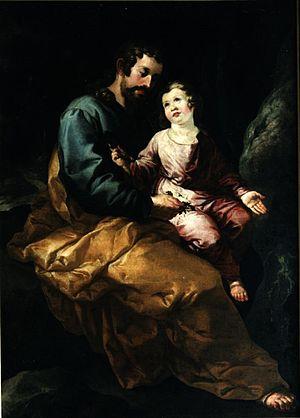
Joseph est un personnage juif qui apparaît pour la première fois dans l'Évangile selon Matthieu et dans l'Évangile selon Luc : il s'agit de passages sans doute ajoutés ultérieurement et appelés les évangiles de l'enfance de Jésus. Joseph apparaît aussi dans un texte plus tardif, le Protévangile de Jacques, composé au milieu du IIᵉ siècle ; cette version est incompatible par certains aspects avec celle des évangiles canoniques.